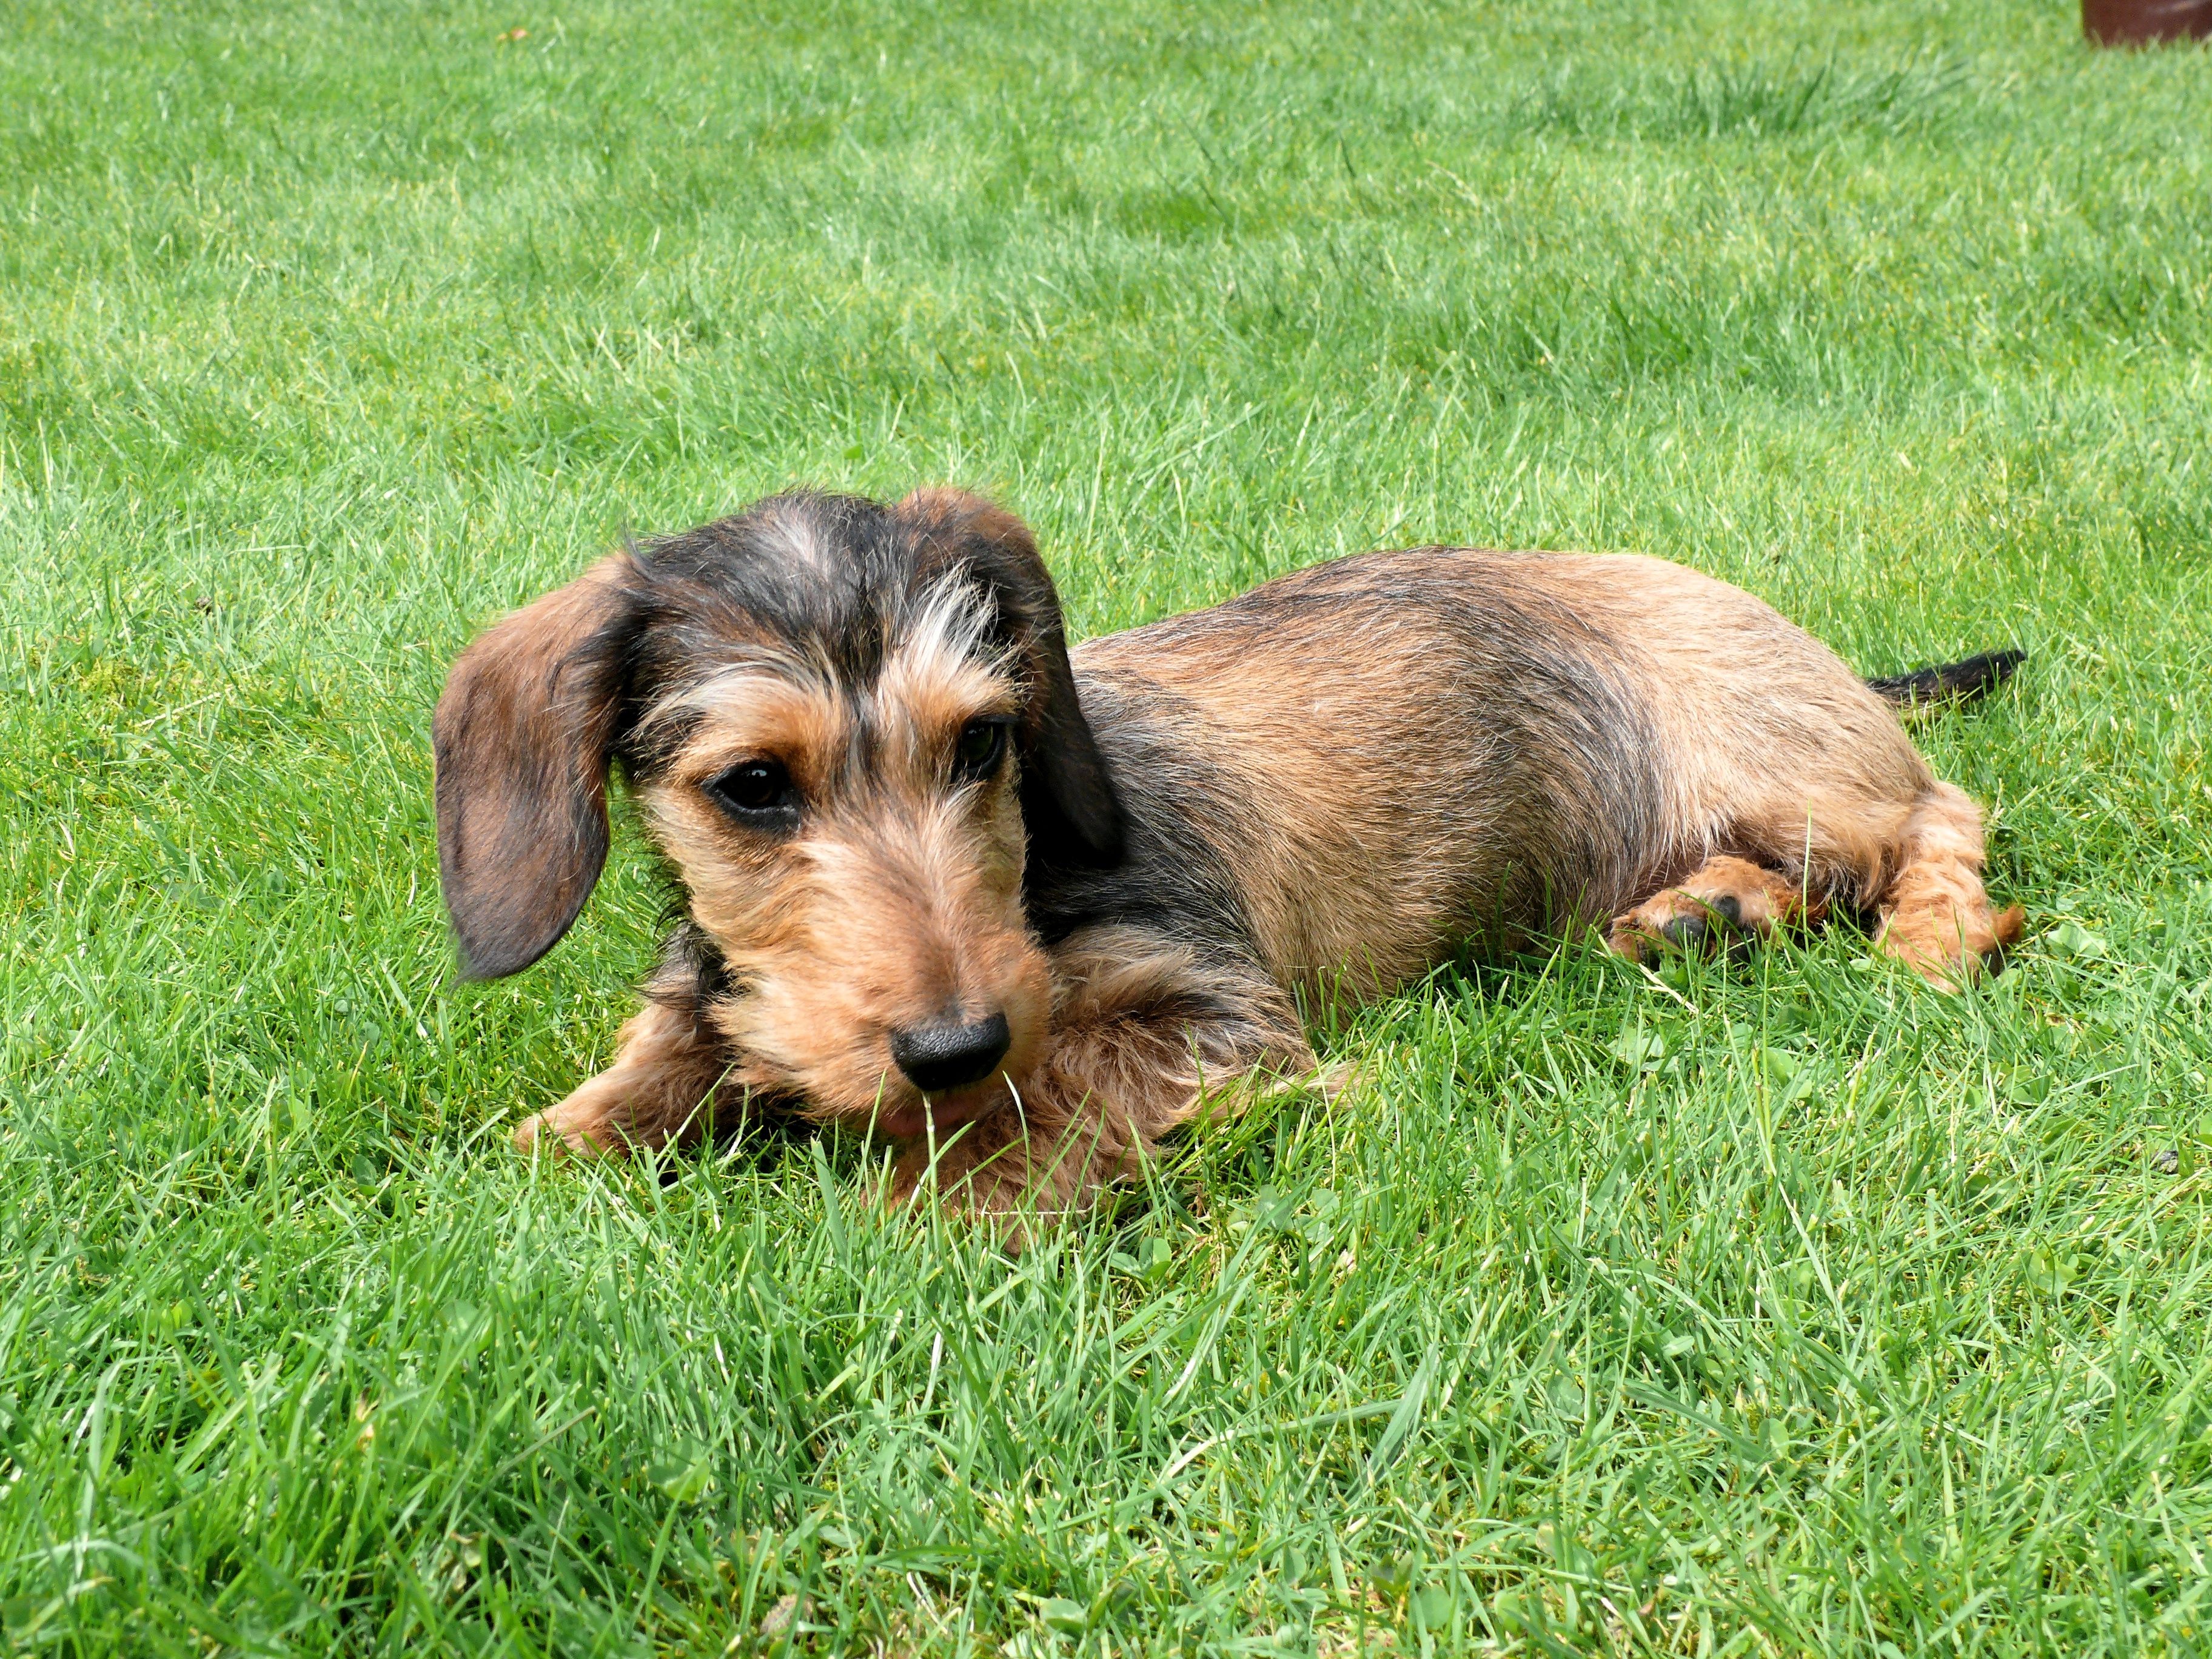
dog, pet, mammal, hound, animals, vertebrate, harrier, dog breed, dachshund, scent hound, kaninchen dachshund, miniature dachshund, dog like mammal, carnivoran, polish hunting dog, basset art sien normand, estonian hound, finnish hound, serbian tricolour hound, segugio italiano, alpine dachsbracke